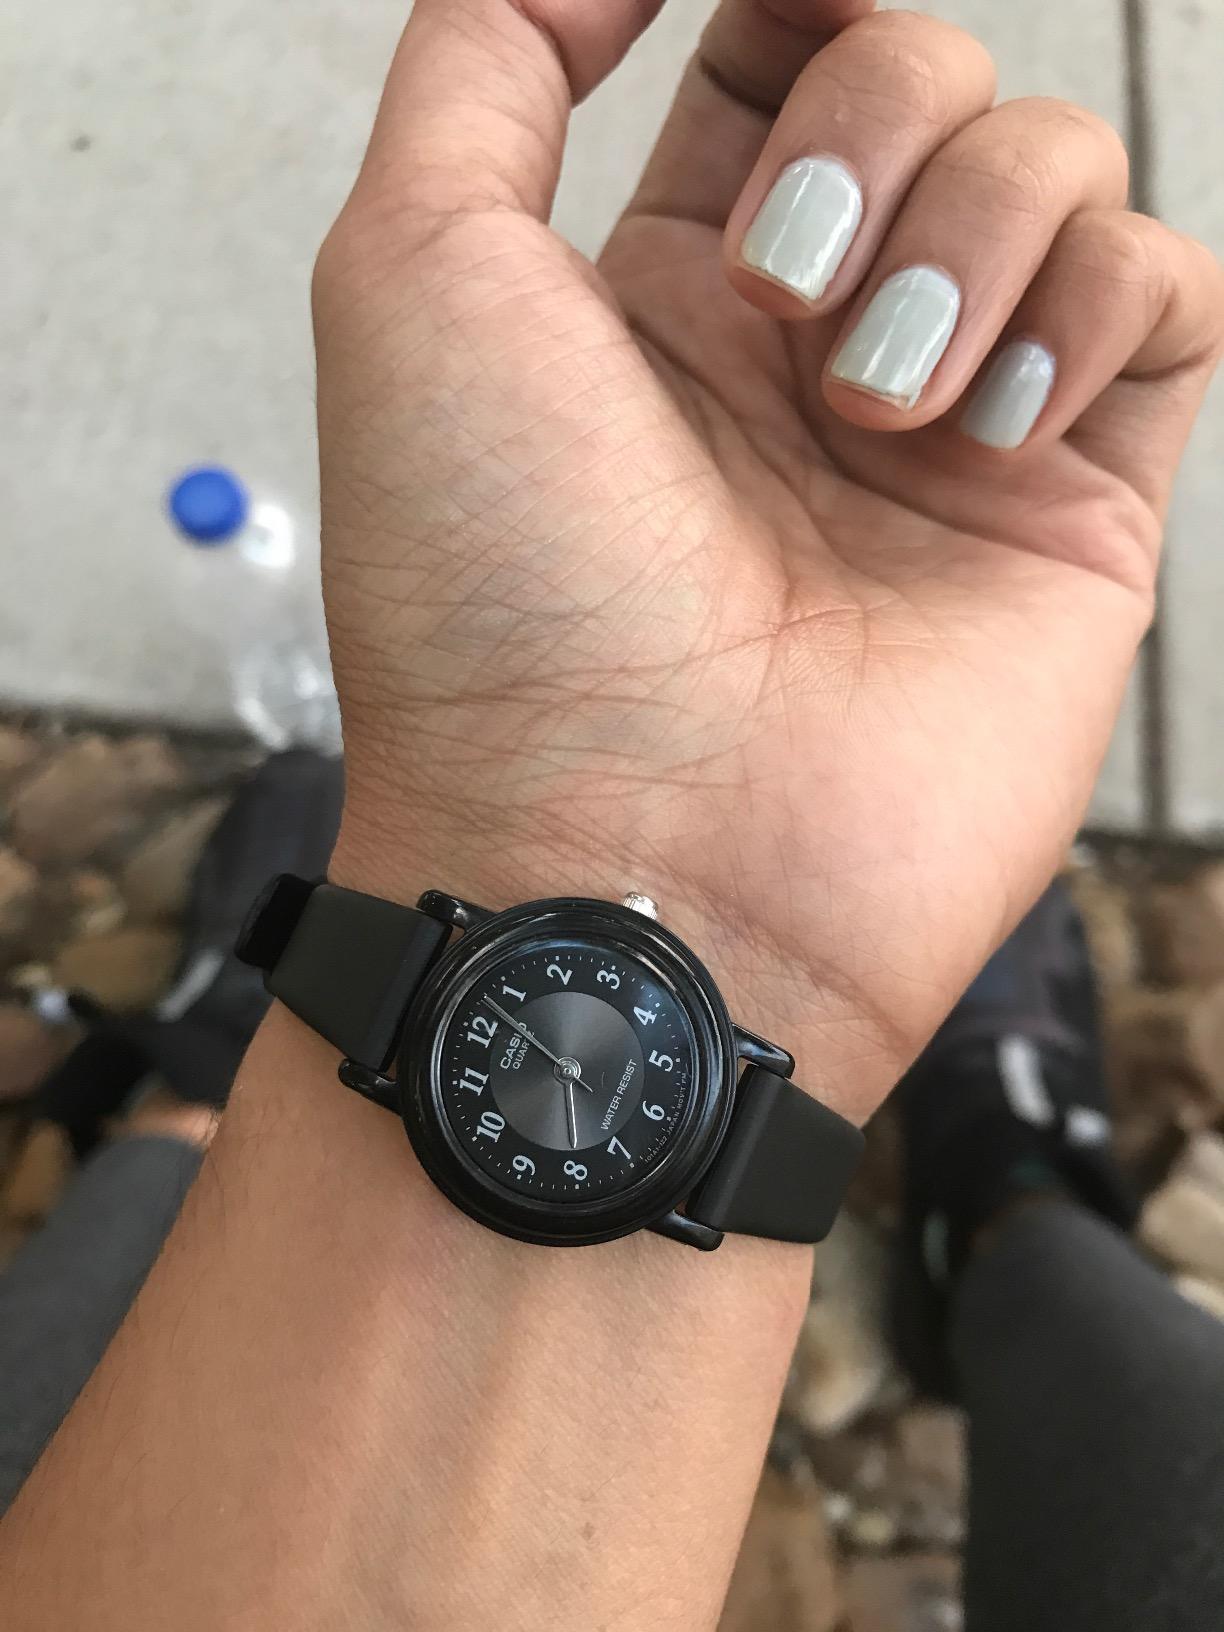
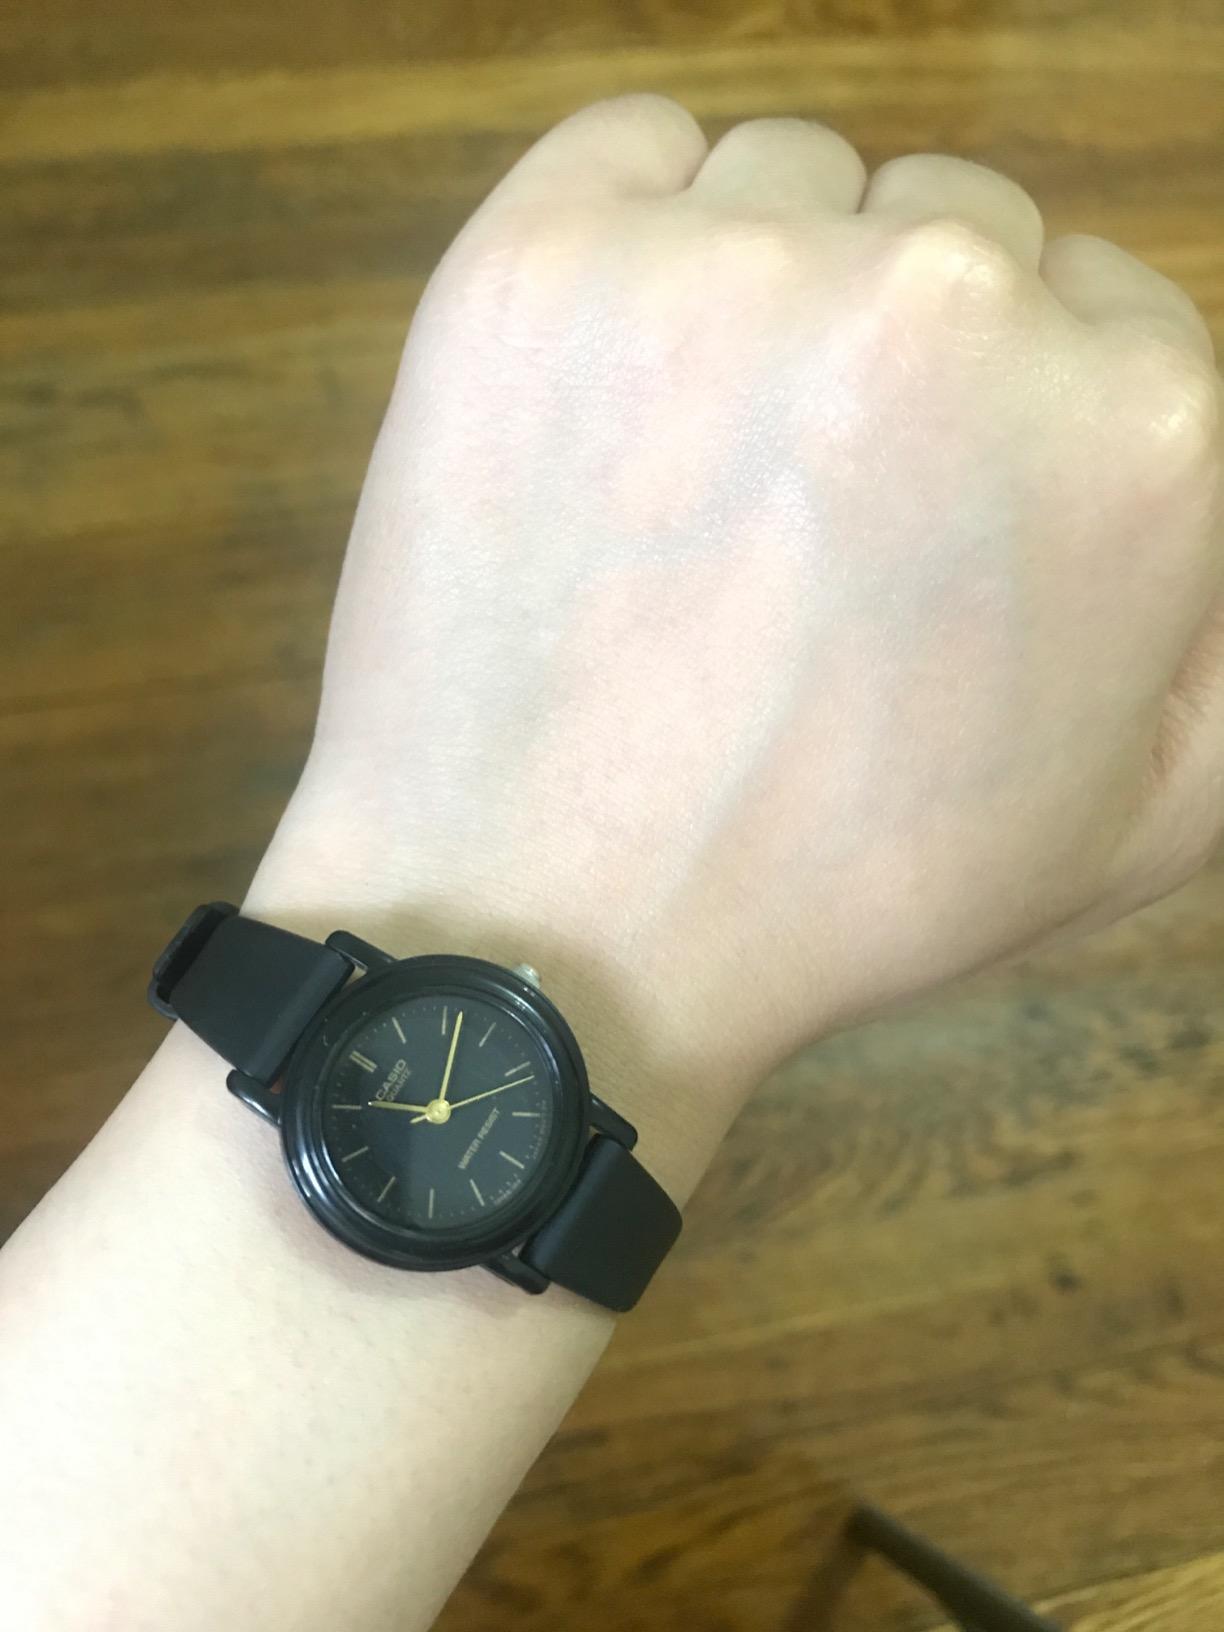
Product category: accessories_watch
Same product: no